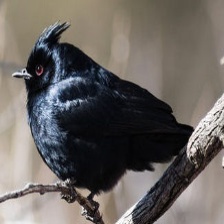
Species: PHAINOPEPLA
Scientific name: PHAINOPEPLA NITENS